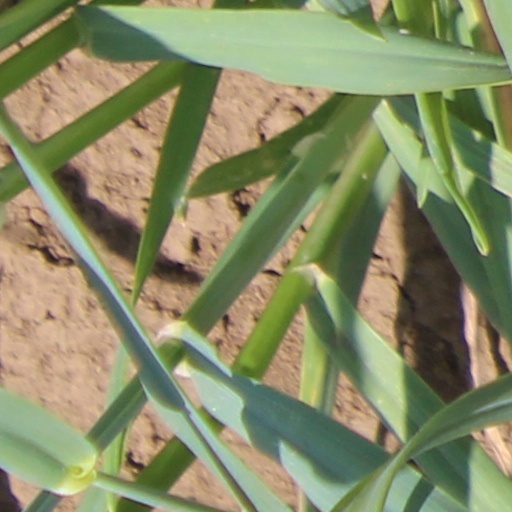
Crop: wheat